ArchEnemy

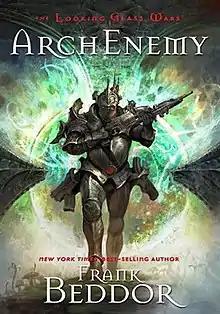
First edition

ArchEnemy is a 2009 science-fiction and fantasy novel by Frank Beddor and the third novel of "The Looking Glass Wars" trilogy. The book was published on October 15, 2009 by Dial Press and is heavily inspired by Lewis Carroll's 1865 novel "Alice's Adventures in Wonderland" and its 1871 sequel "Through the Looking-Glass".